Arabian Peninsula

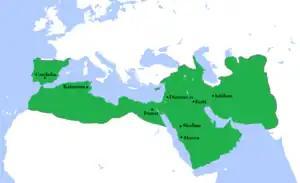
The Umayyad Caliphate (661–750)

Archaeology has revealed the existence of many civilizations in pre-Islamic Arabia (such as the Thamud), especially in South Arabia. South Arabian civilizations include the Kingdom of Saba, Awsan, Ma'in, and Himyar. From 106 AD to 630 AD north-western Arabia was under the control of the Roman Empire, which renamed it Arabia Petraea. Central Arabia was the location of the Kingdom of Kinda in the 4th, 5th and early 6th centuries, as well as the Ma'add tribes. Eastern Arabia was home to the Dilmun civilization. The earliest known events in Arabian history are migrations from the peninsula into neighbouring areas.